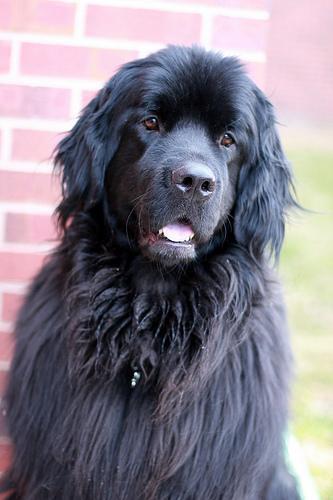
newfoundland